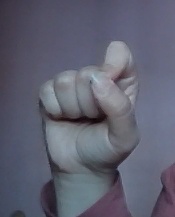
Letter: fa